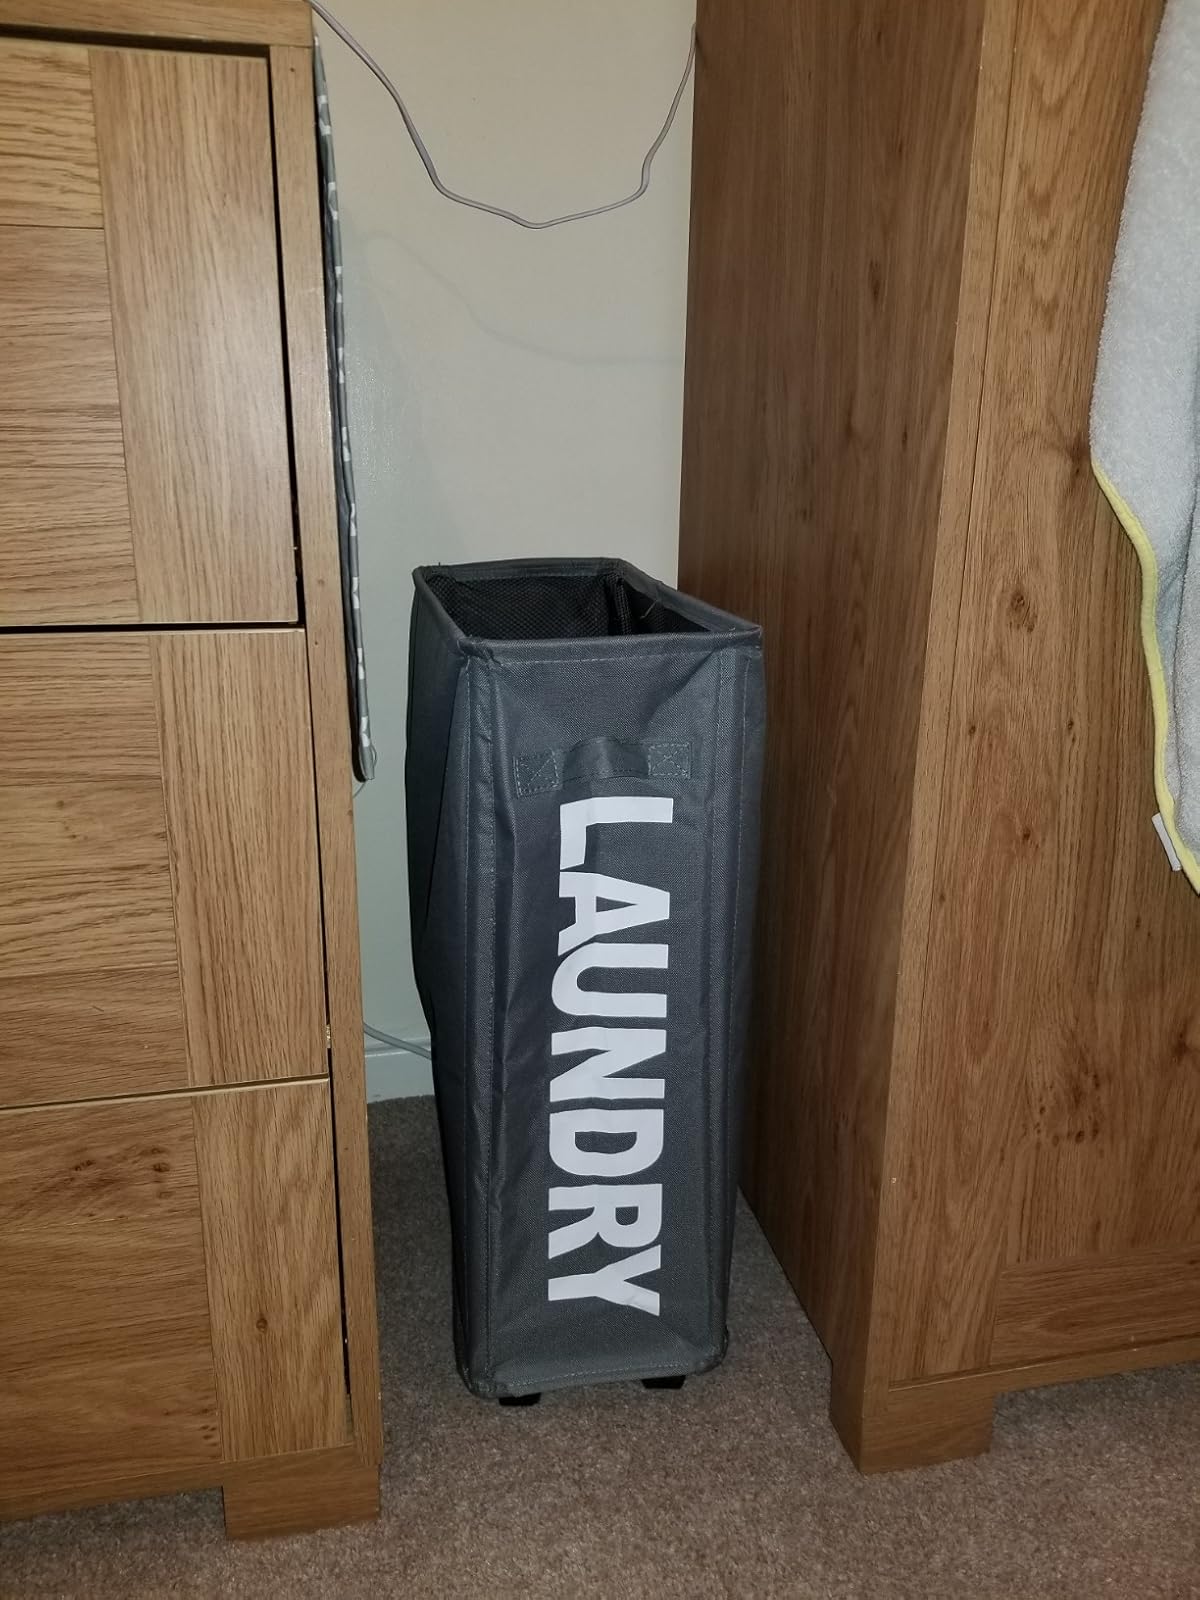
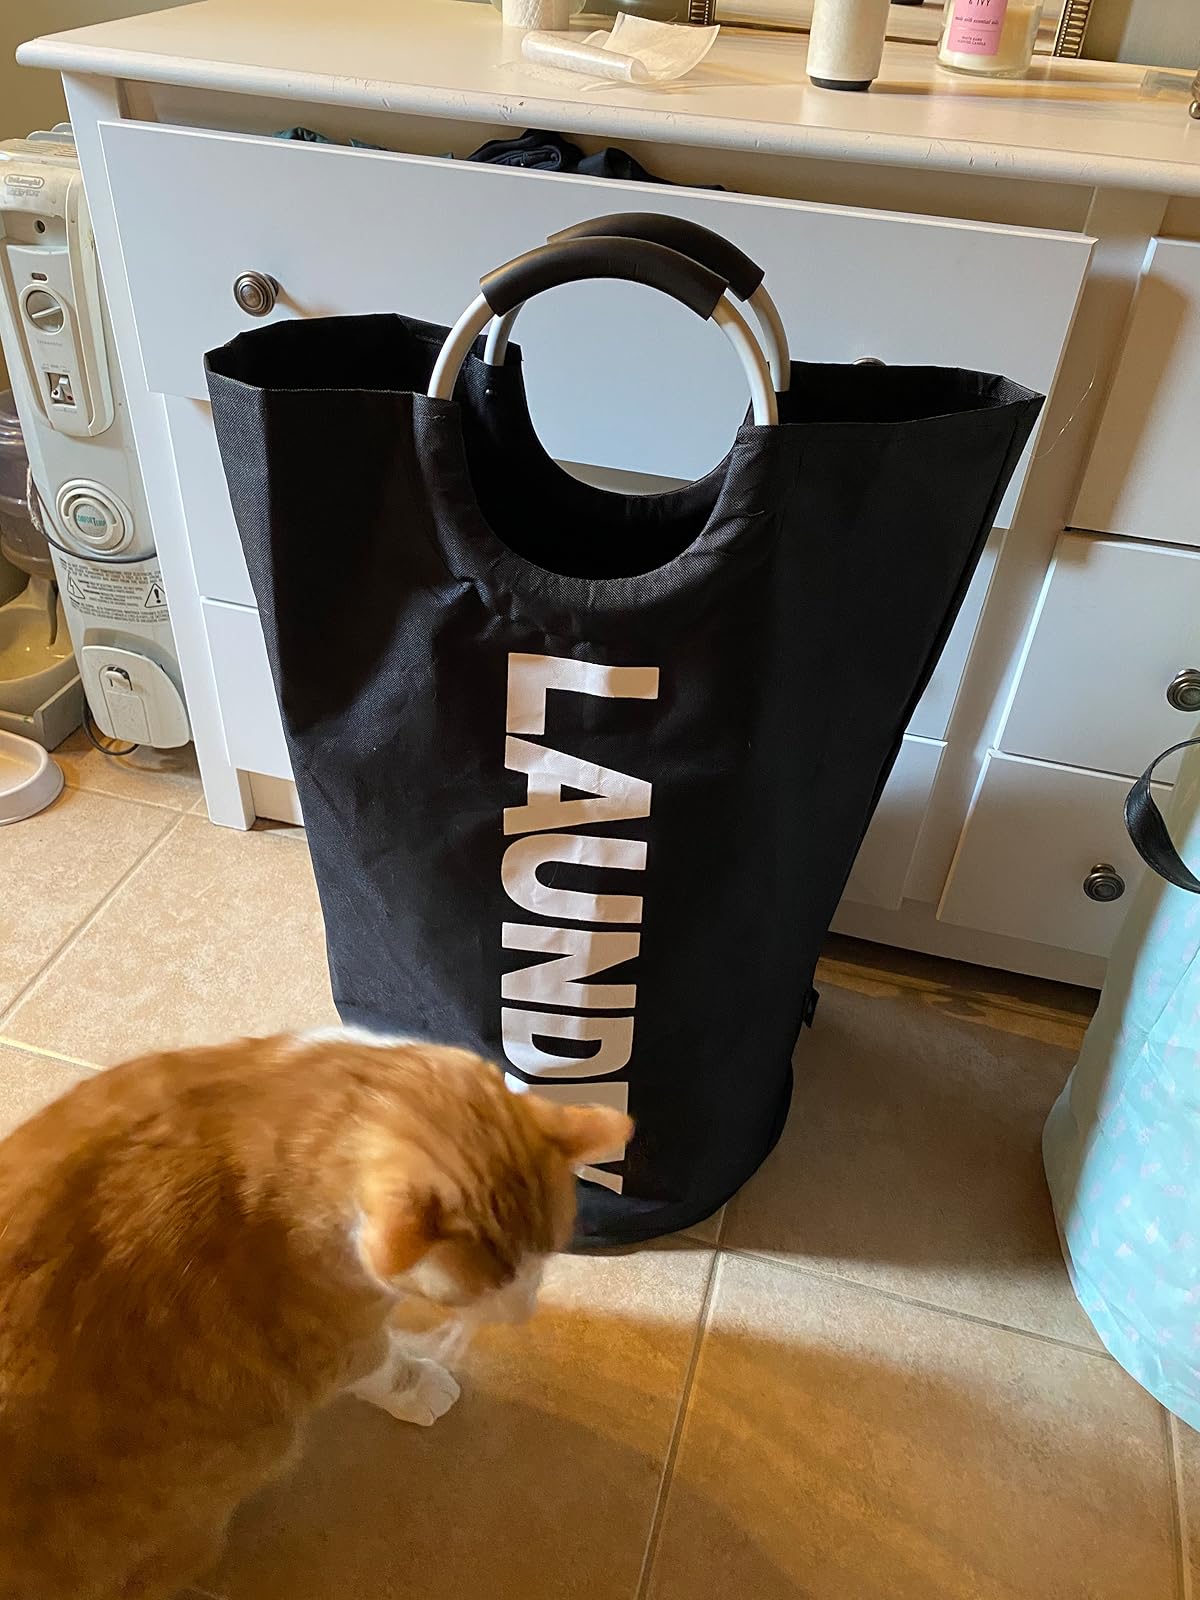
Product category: items_hamper
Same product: no